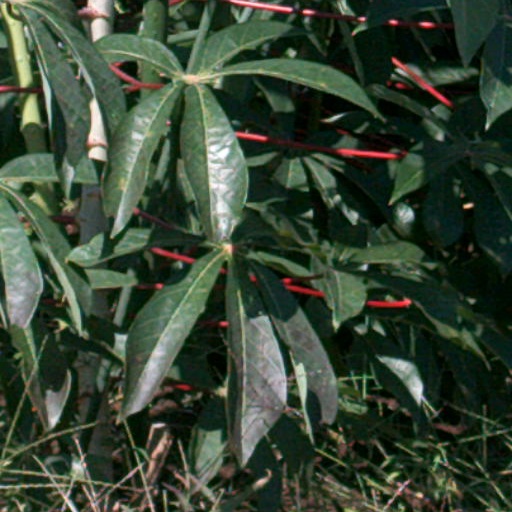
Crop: cassava